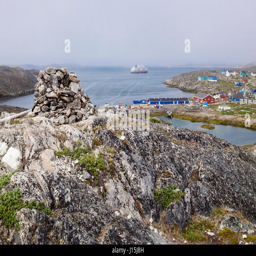
high view from hill above small settlement on a remote island with visiting person moored at sea